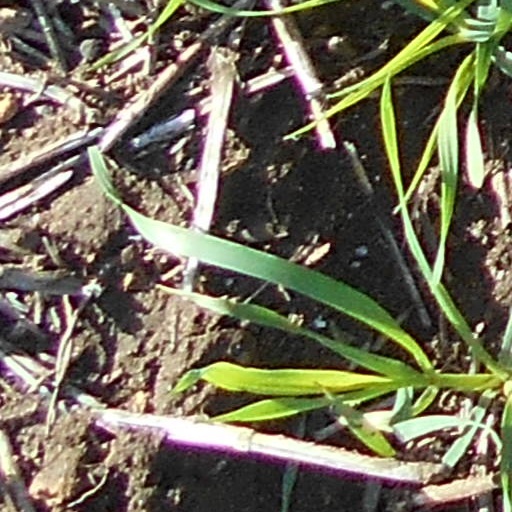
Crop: wheat